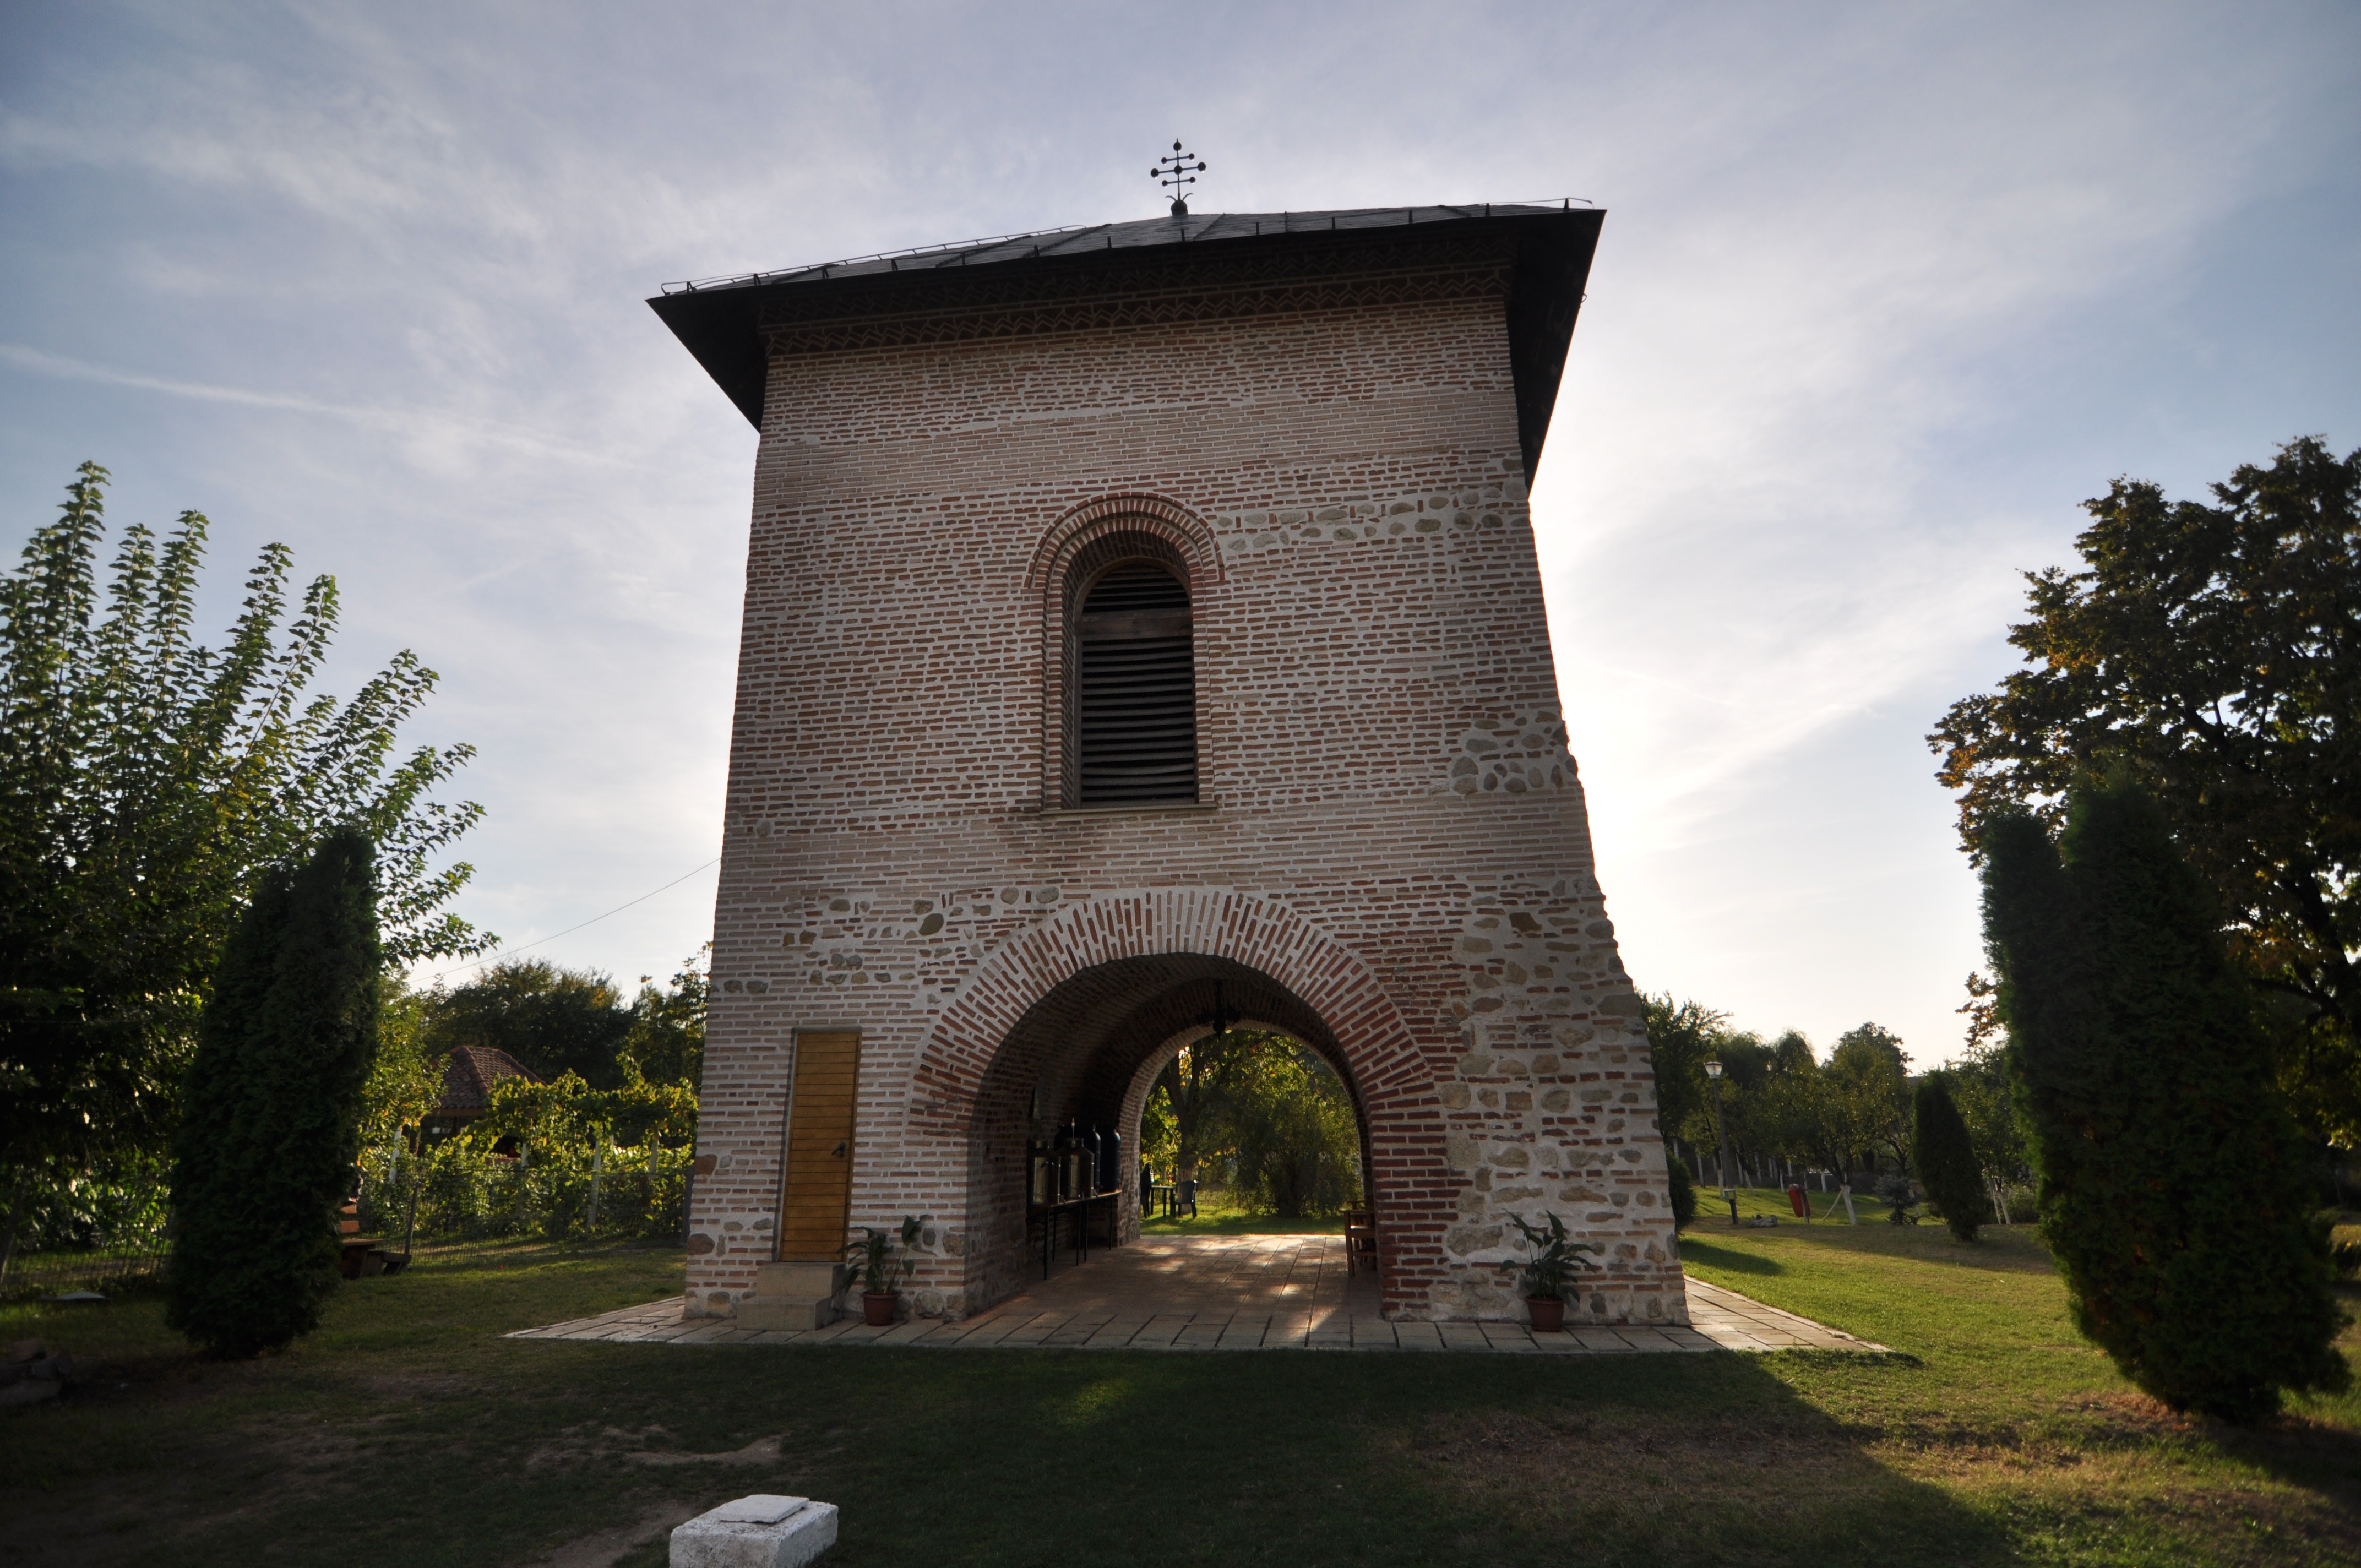
architecture, photography, building, chateau, monument, photo, tower, landmark, church, chapel, place of worship, photos, memorial, art, de, monastery, fotografie, history, orthodox, romania, biserica, arhitectura, wallachia, muntenia, tara, romaneasca, orthodoxy, romanian, ortodoxa, ortodox, istorie, manastirea, manastire, basarab, neagoe, snagov, lmiifiiaa15312, clopotnita